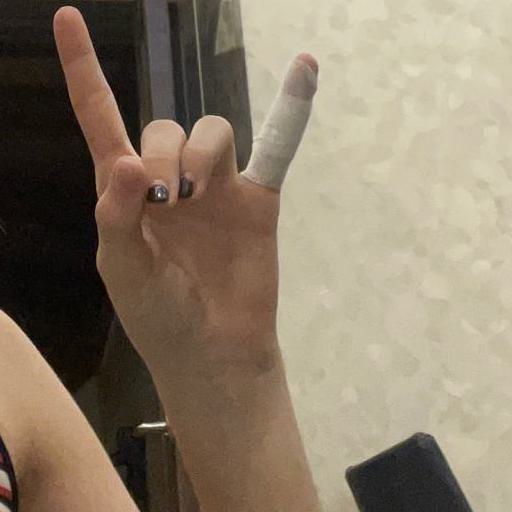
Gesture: rock